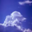
Label: cloud